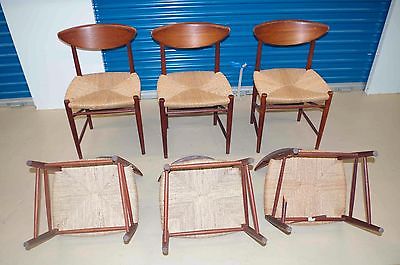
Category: chair